Hillsfar

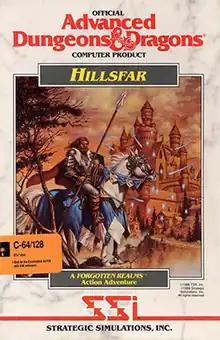
Cover art by Clyde Caldwell

Hillsfar is a role-playing video game for MS-DOS compatible operating systems, Amiga, Atari ST, and Commodore 64. It was developed by Westwood Associates and published by Strategic Simulations in 1989. It combines real-time action with randomly generated quests and includes elements of the "Advanced Dungeons & Dragons" fantasy role-playing game. A port to the Nintendo Entertainment System was released in 1993. "Hillsfar" received mixed reviews from critics.